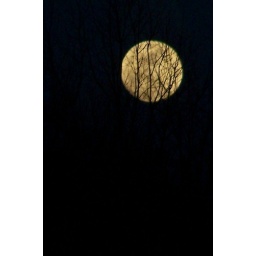
Happened to glance out the back window the other night and saw the moon rising thru the trees in our yard.